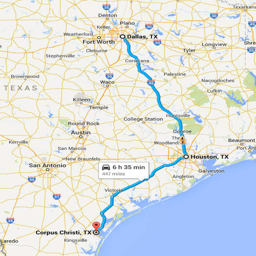
the distance is ... about the same as filming location .